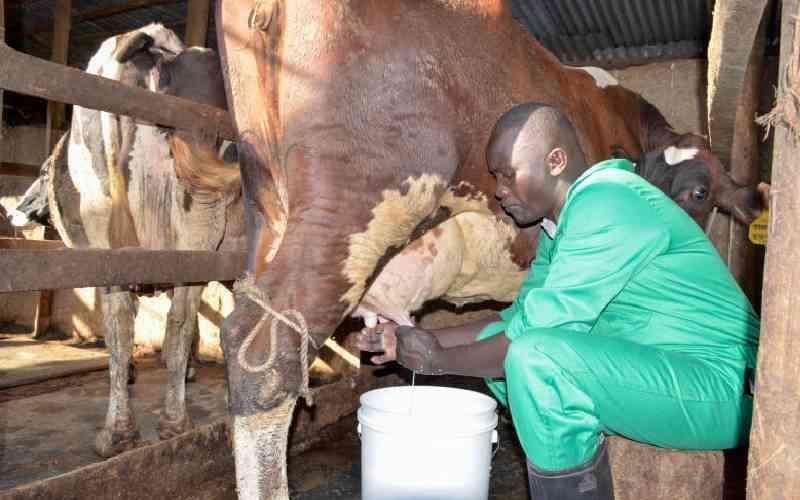
Wakulima wa ng'ombe wanaendelea kupata mazao bora kutokana na ukulima wa ng'ombe,hivi ni baada ya ng'ombe yao kuongeza idadi ya maziwa wanalopata,wakulima hao na kuboresha hali ya maisha yao.